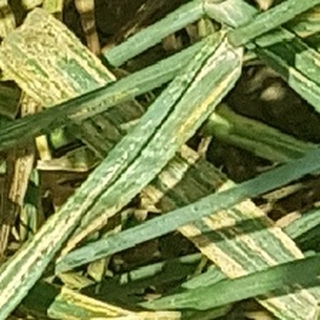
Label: wheat_yellow_rust